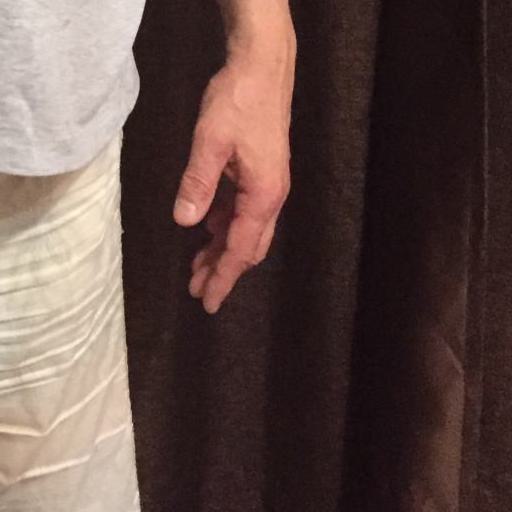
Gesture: no_gesture